Wind turbine installation vessel

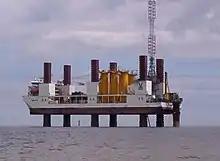
TIV "MPI Resolution", the first WTIV

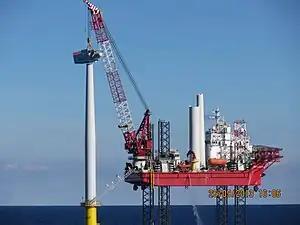
At Offshore Windpark Meerwind

A wind turbine installation vessel (WTIV) is a vessel specifically designed for the installation of offshore wind turbines. There were 16 such vessels in 2020.